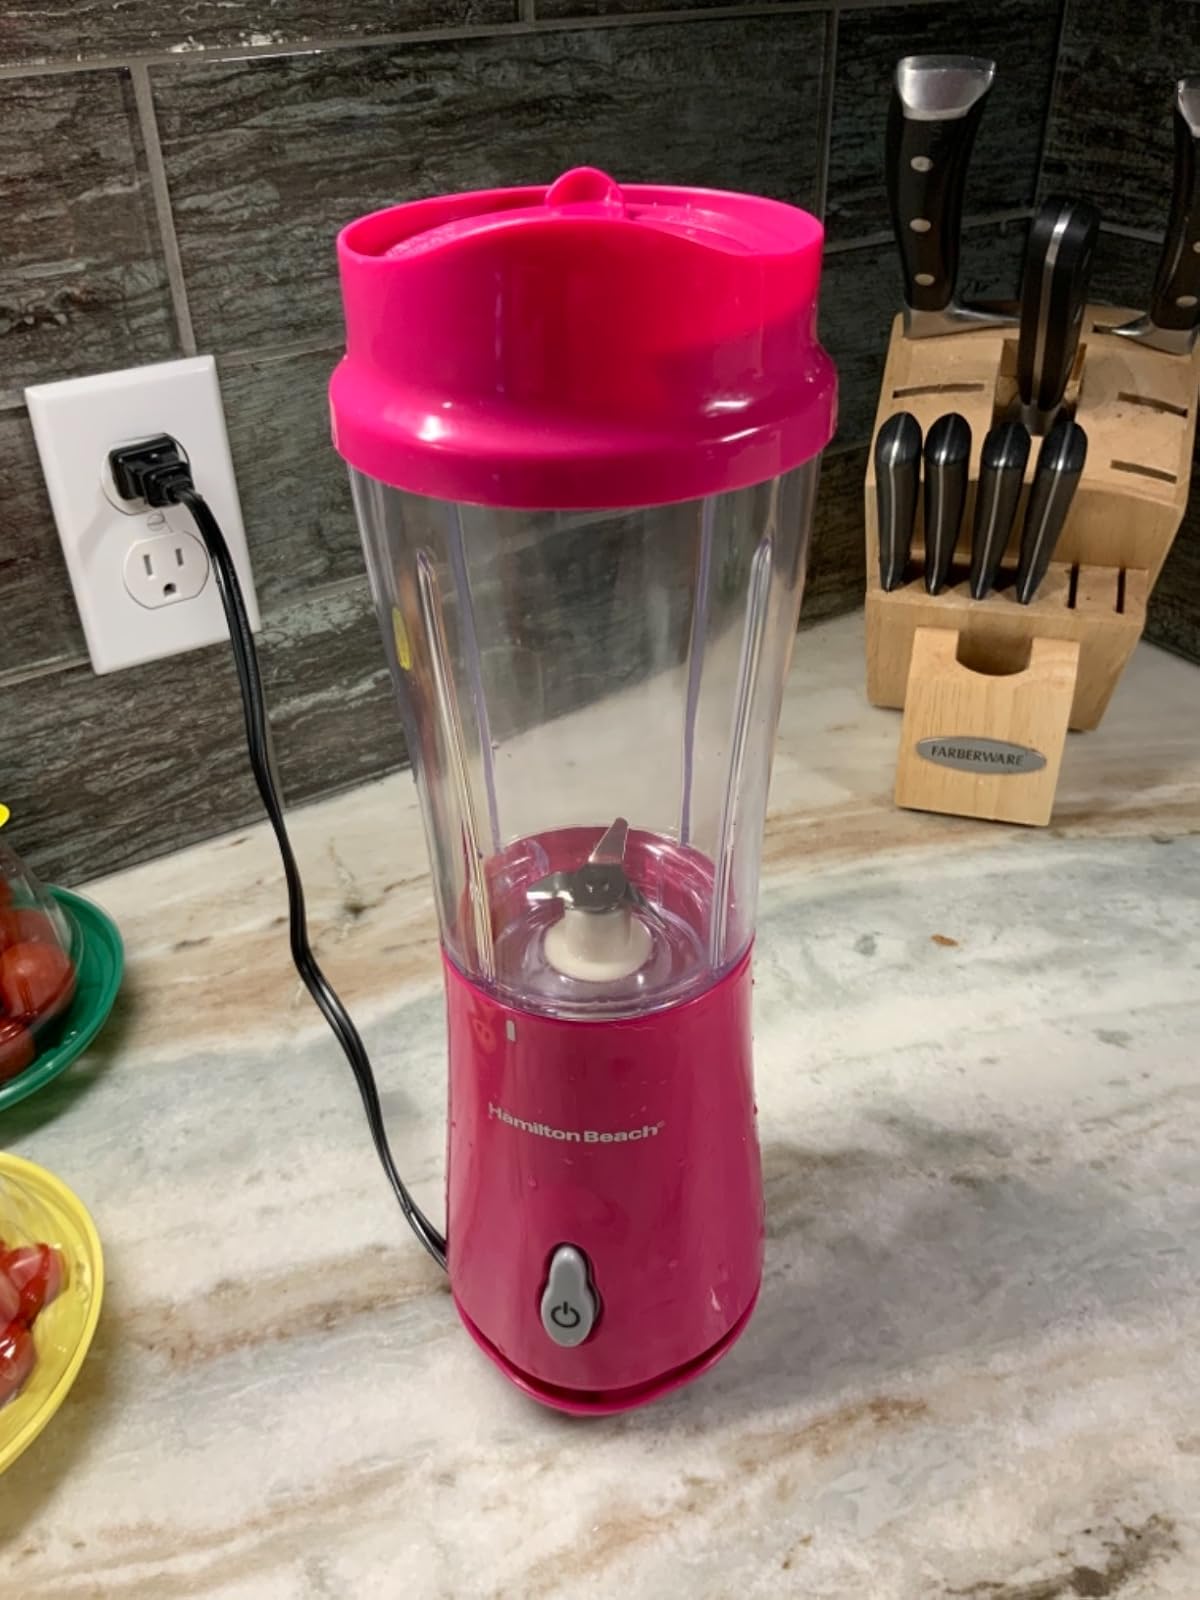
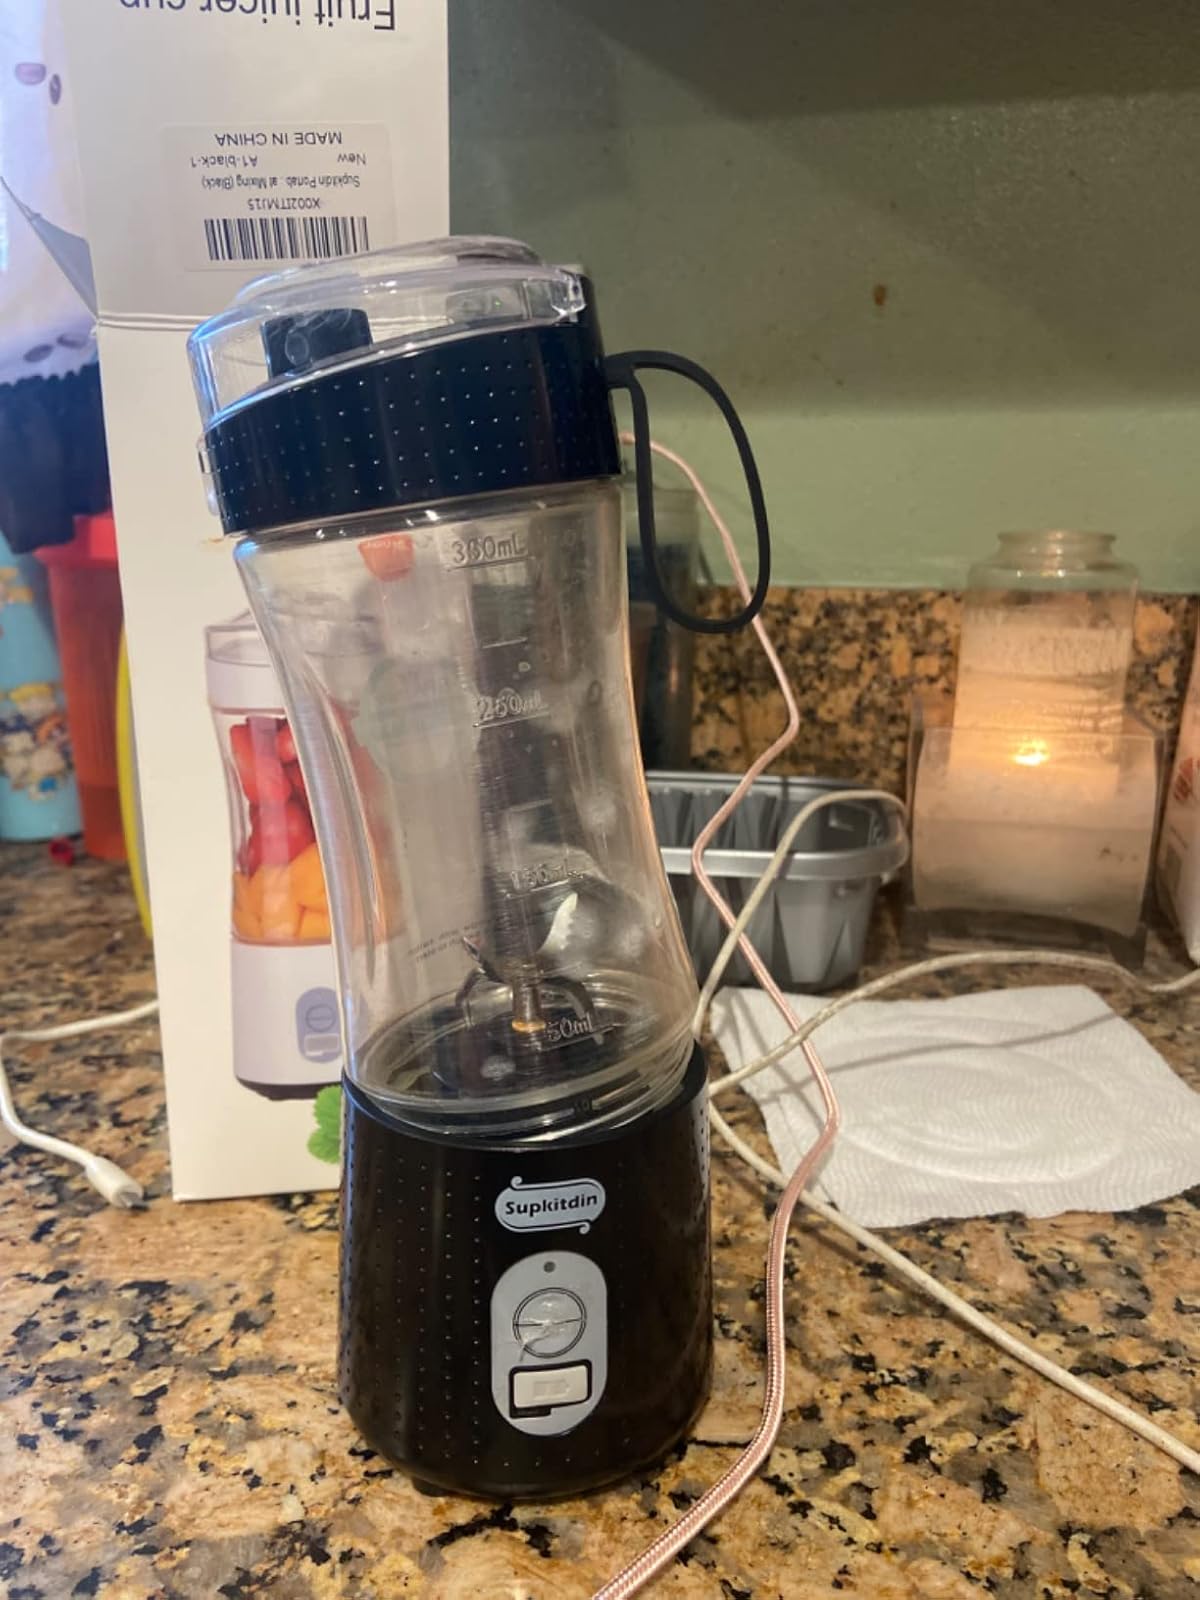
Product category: items_blender
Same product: no